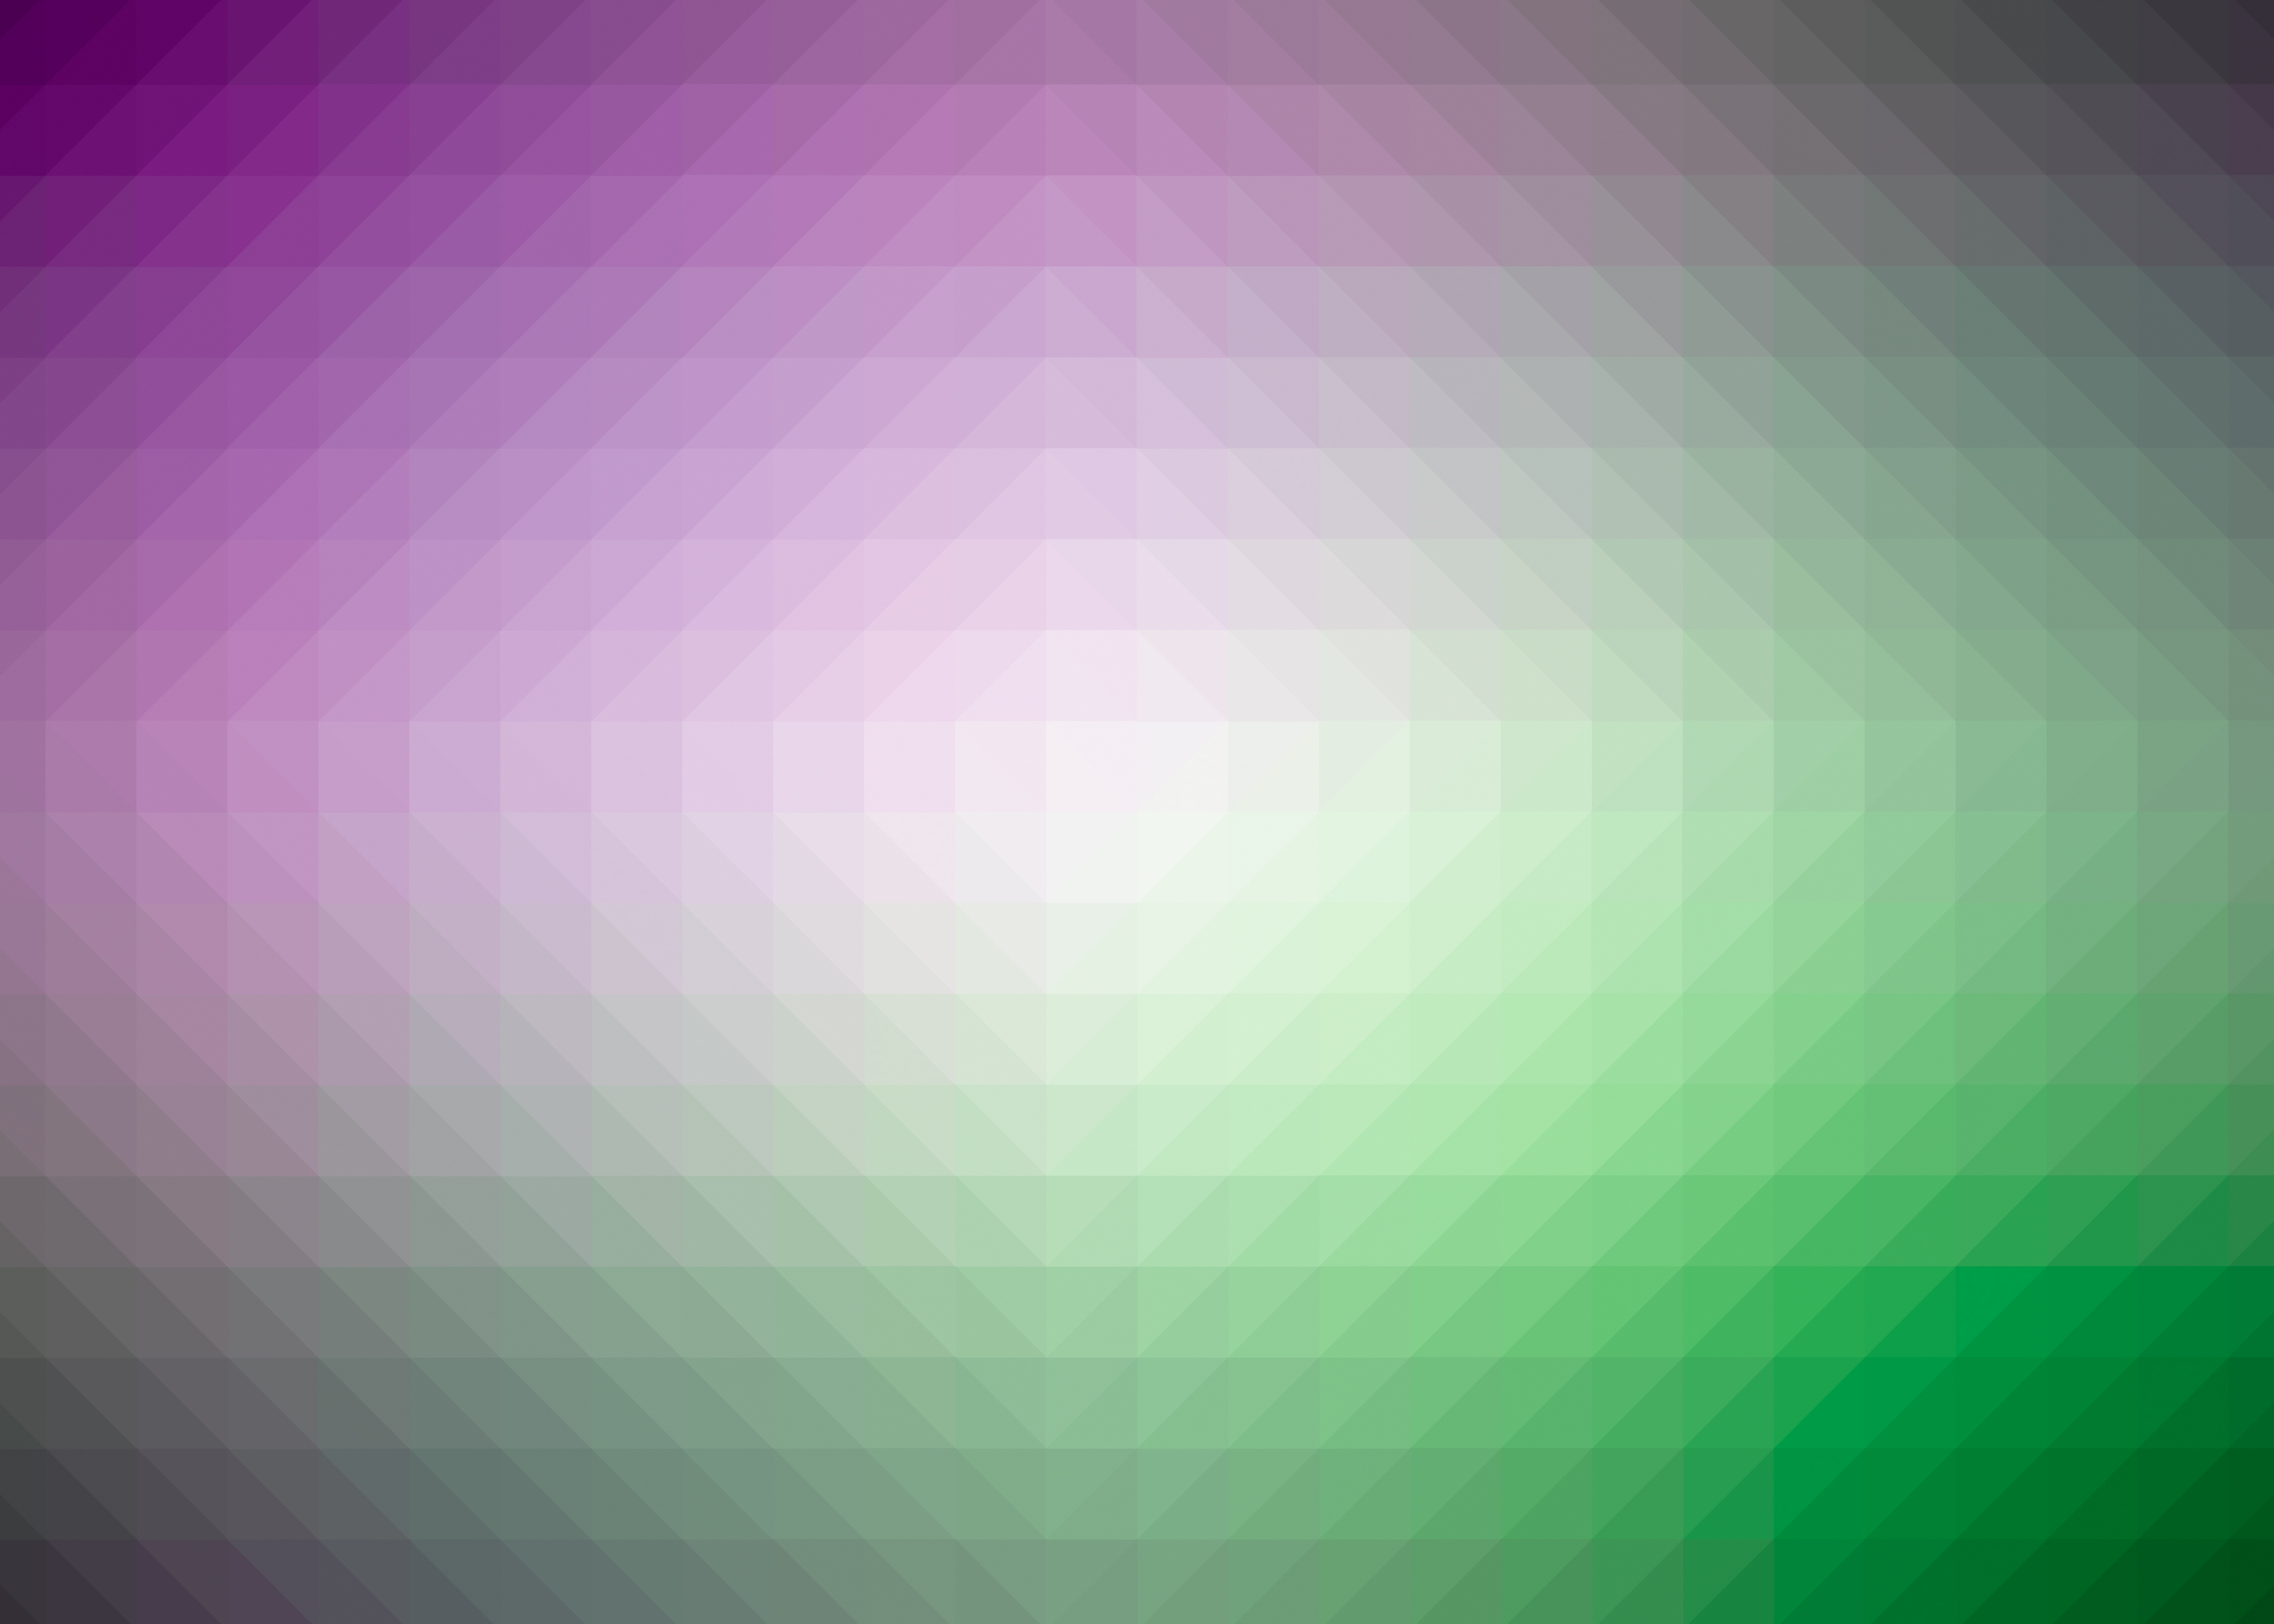
blue, green, purple, violet, pink, pattern, line, sky, design, magenta, Colorfulness